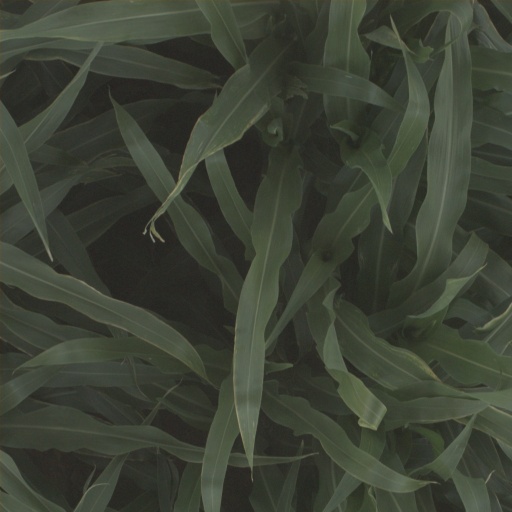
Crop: sorghum